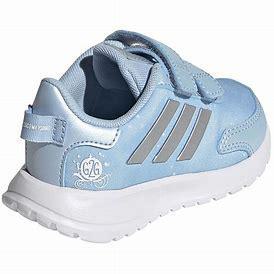
Brand: Adidas
Model: Tensaur Run